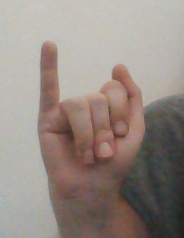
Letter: meem